William Henson (Australian politician)

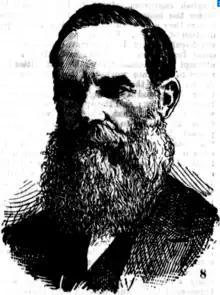
Mr William Henson MLA

William Henson (1 August 1826 – 19 March 1903) was a politician and gold miner in New South Wales, Australia.